Vallecas

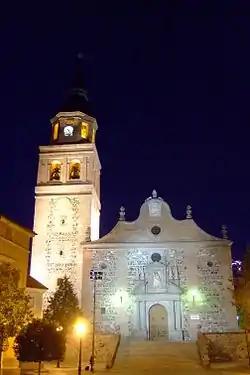
Facade of the church of saint Peter ad vincula (in chains) – Vallecas, Madrid.

Vallecas was a municipality of Spain that disappeared as such in 1950, when its annexation to the municipality of Madrid took place. Nowadays, the territory is roughly occupied by two districts: Puente de Vallecas (population 240,917) and Villa de Vallecas (population 65,162).